Example (musician)

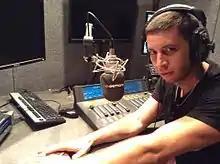
Example at The Hits Radio

Elliot John Gleave (born 20 June 1982), better known by his stage name Example, is an English musician, singer, songwriter and record producer. He released his debut studio album, "What We Made", in 2007, followed by the mixtape "What We Almost Made" in 2008. Example first found success in 2010 with the release of his second studio album, "Won't Go Quietly", which peaked at number four on the UK Albums Chart and number one on the UK Dance Chart. The album had two top 10 singles, "Won't Go Quietly" and "Kickstarts".